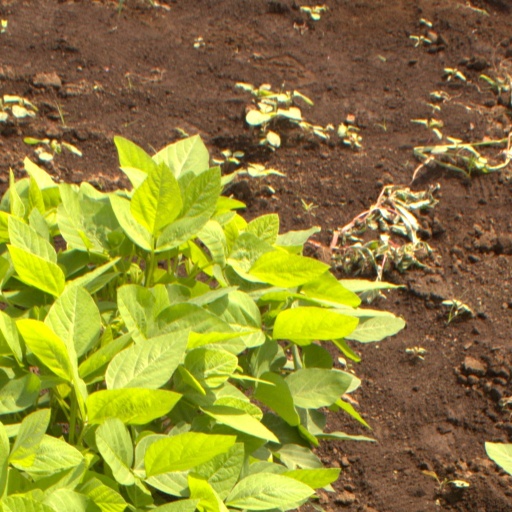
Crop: soybean